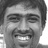
Emotion: happy